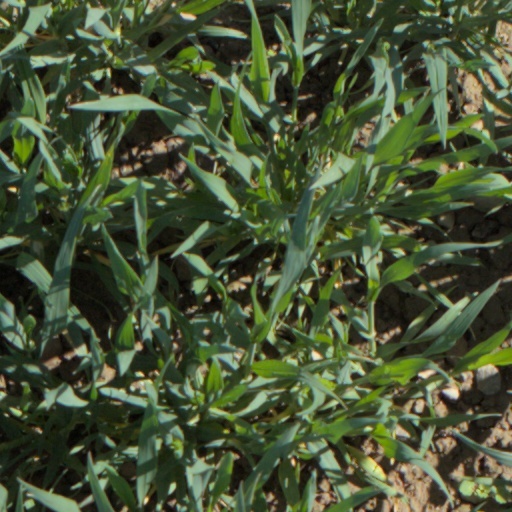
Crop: wheat